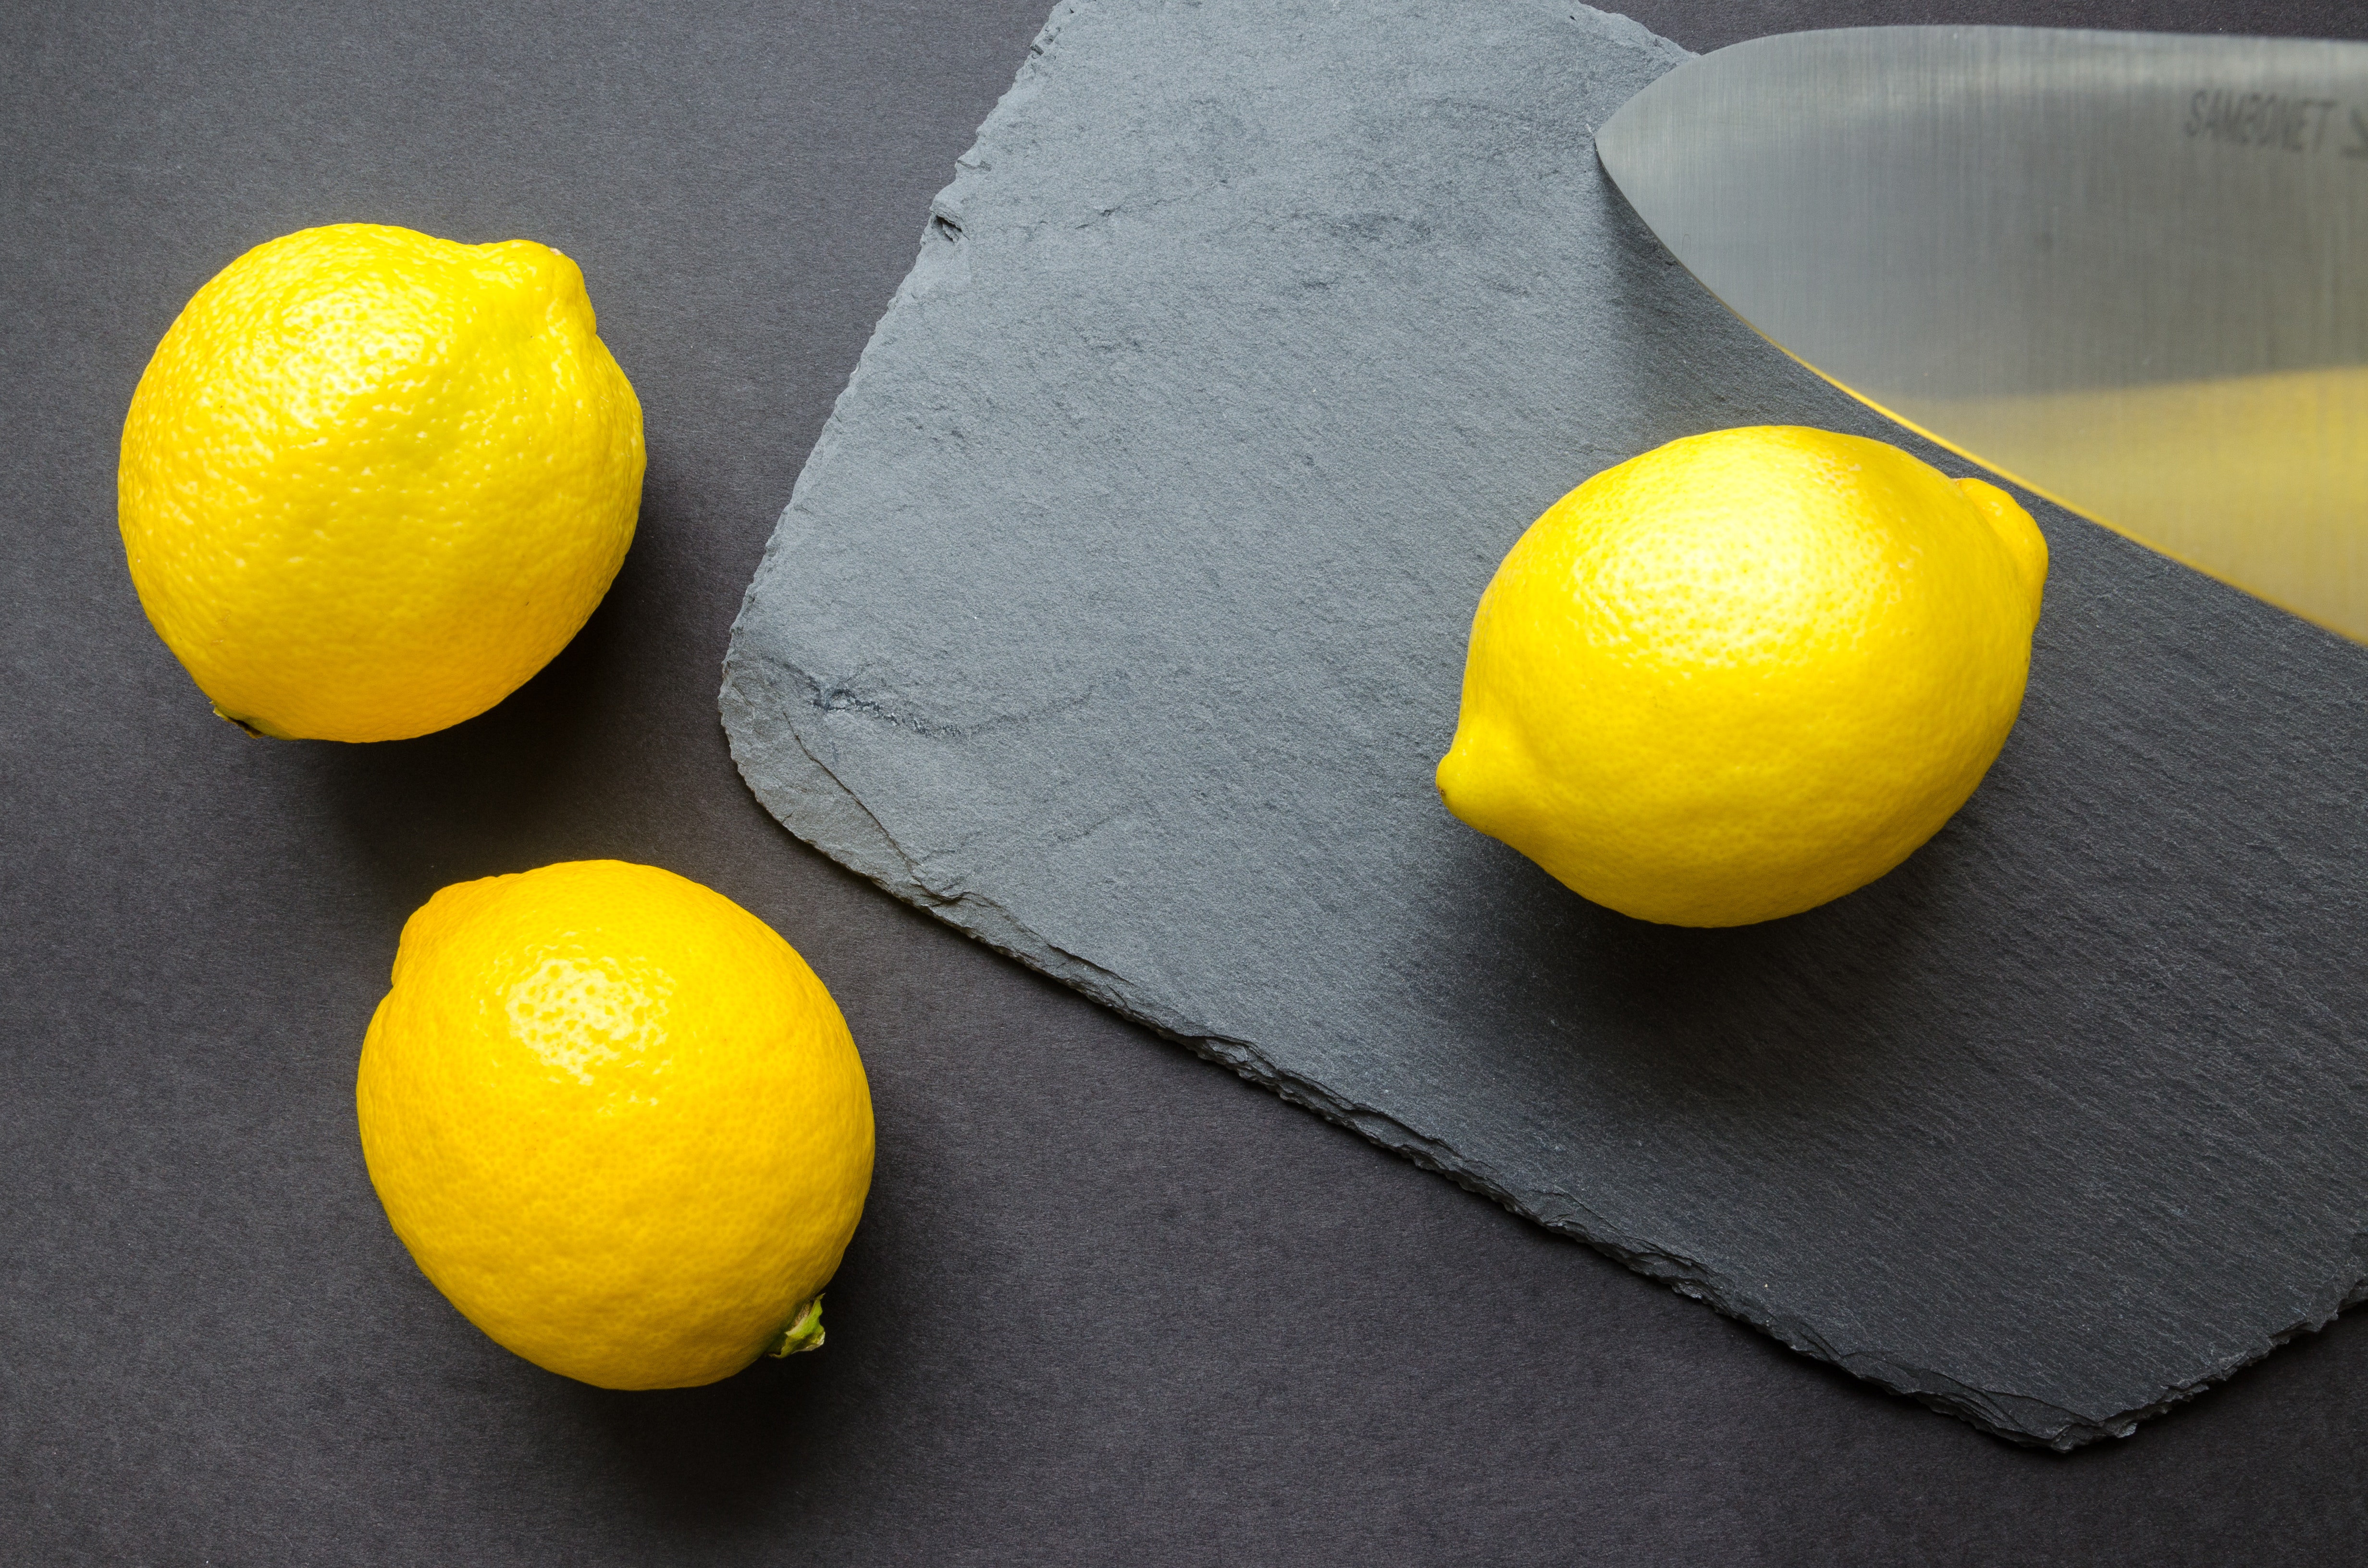
meyer lemon, lemon, yellow, citric acid, sweet lemon, lemon peel, citron, citrus, fruit, lime, food, still life photography, ball, plant, lemon lime, orange, persian lime